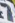
Number: 7